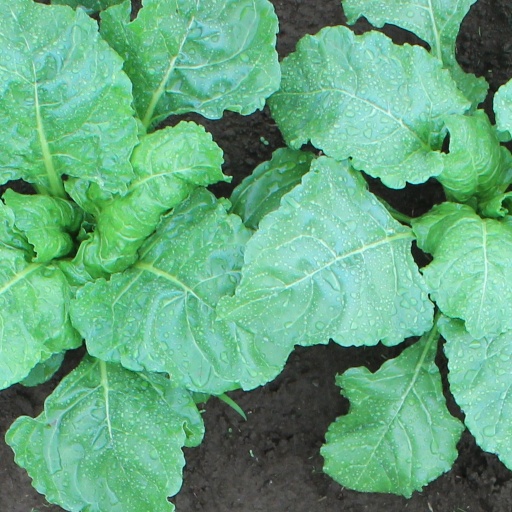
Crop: sugar beet